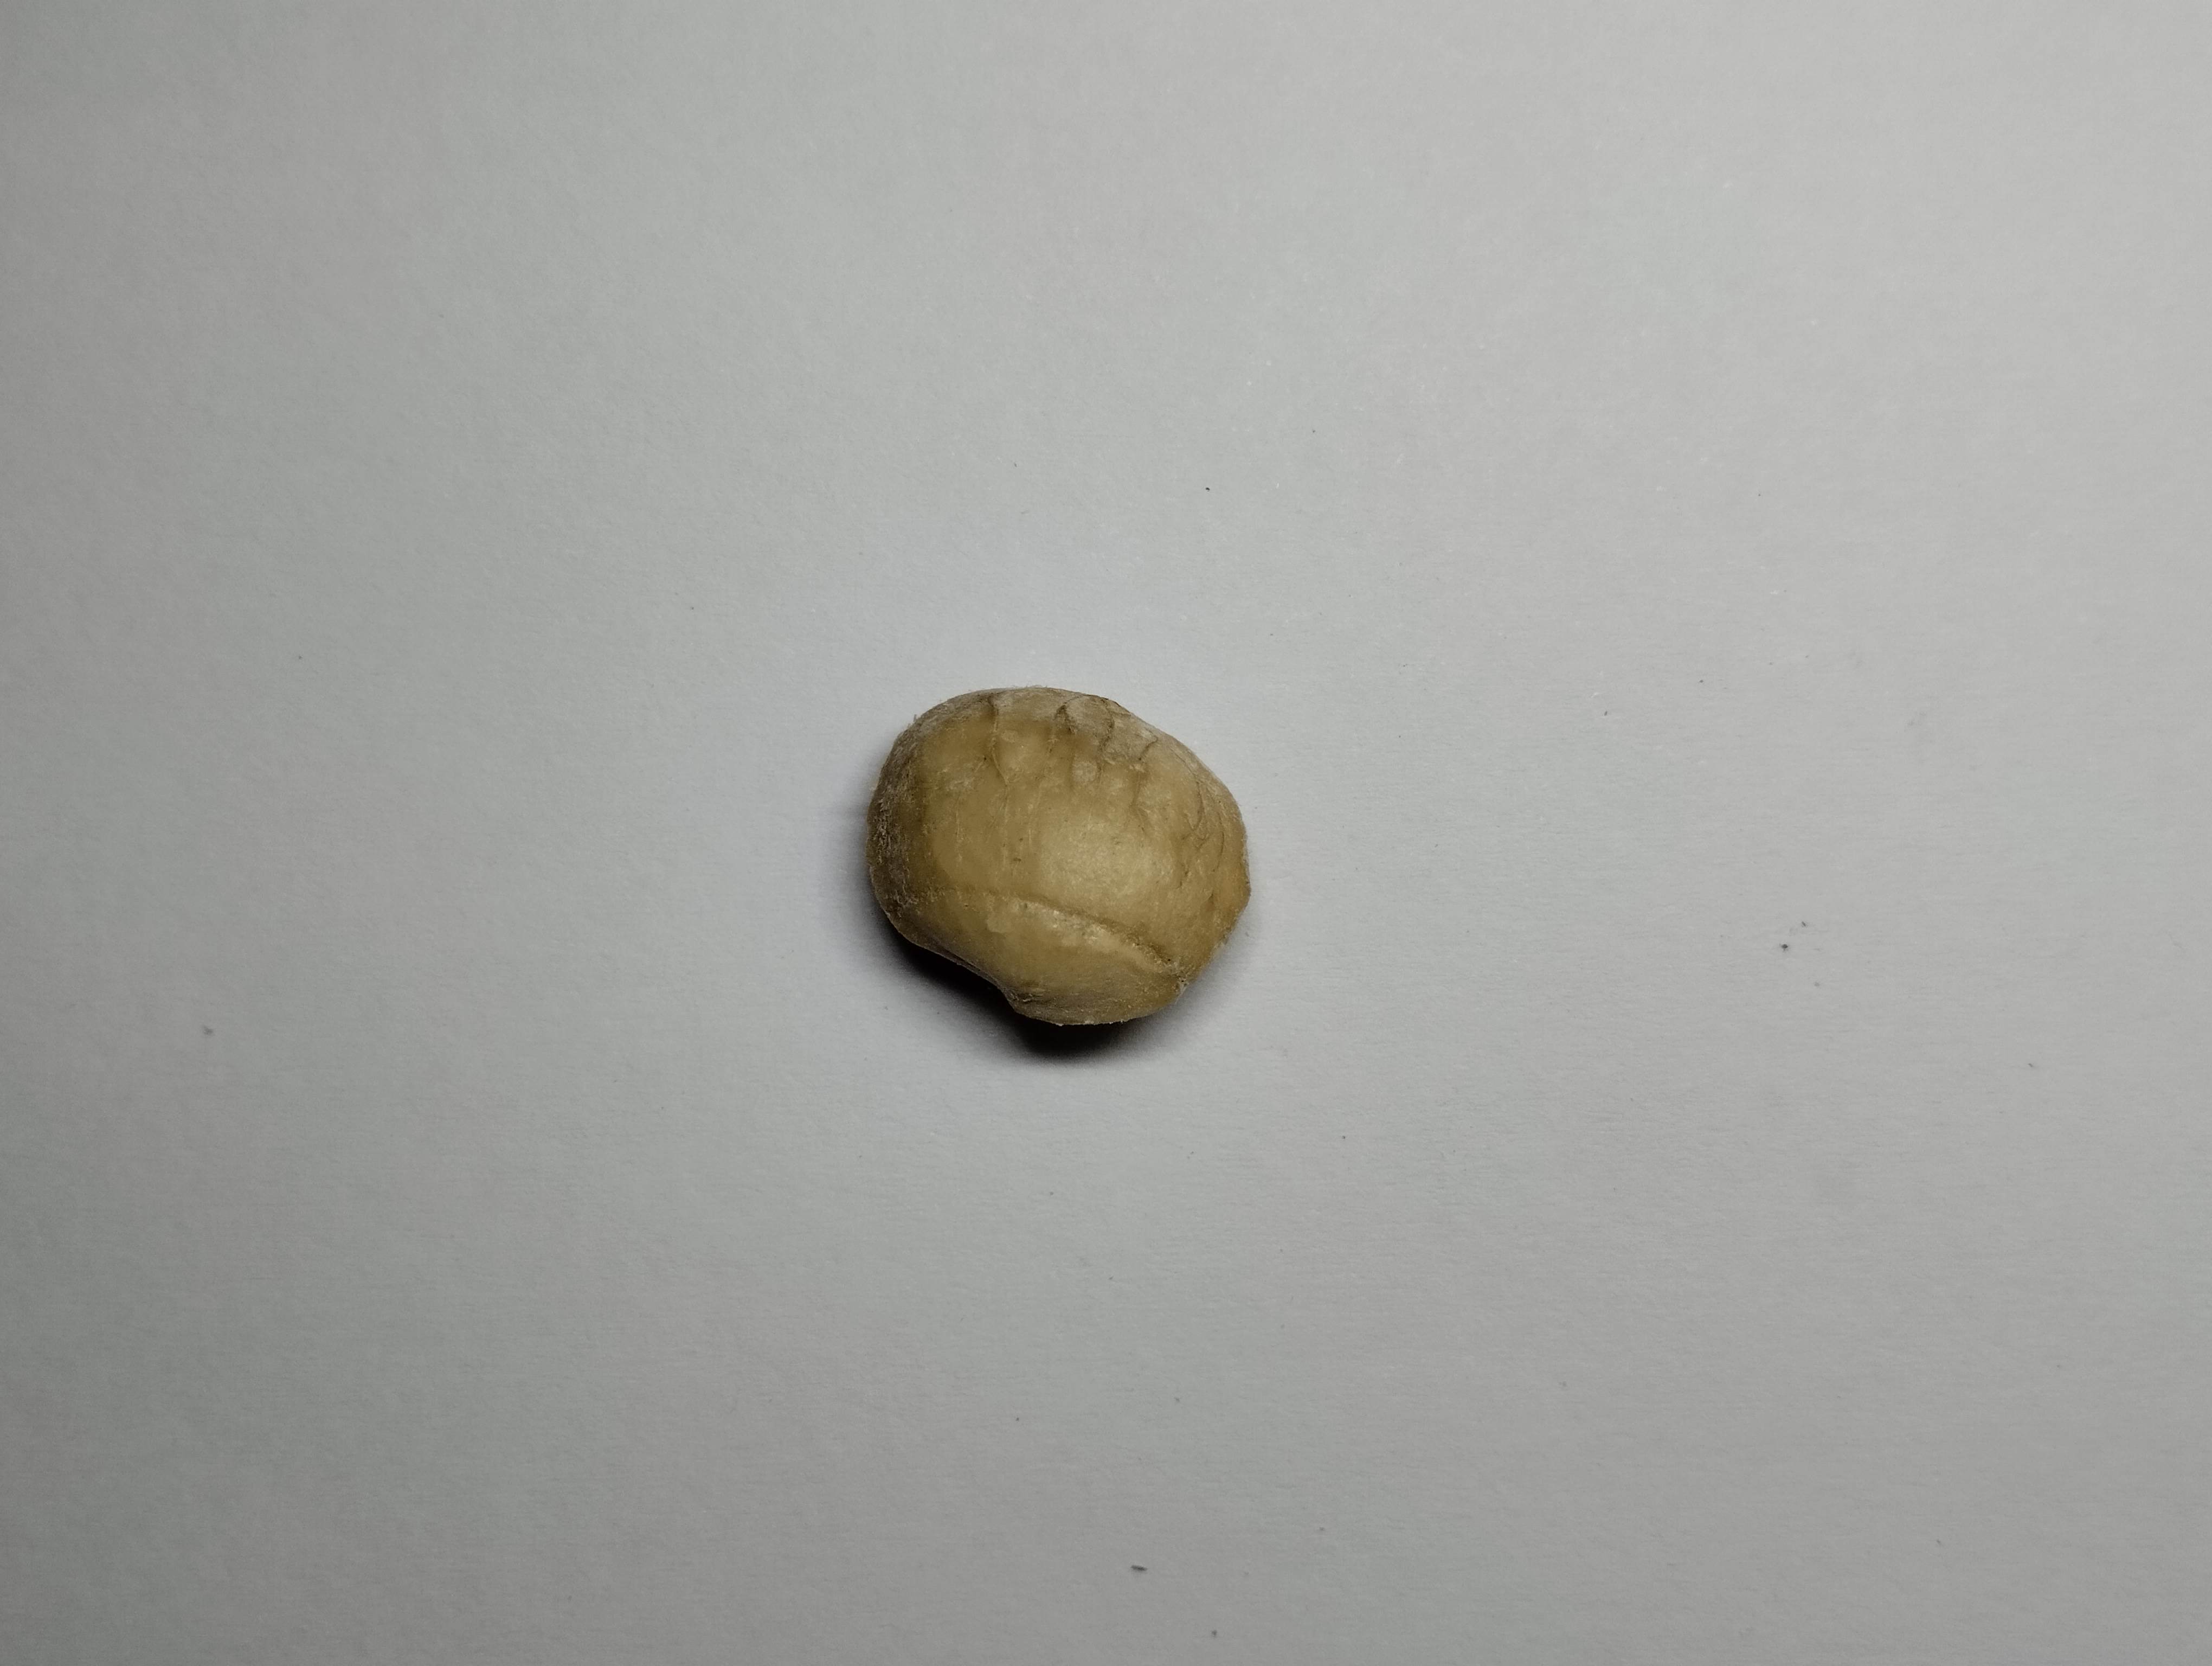
Label: bagus (good seed)